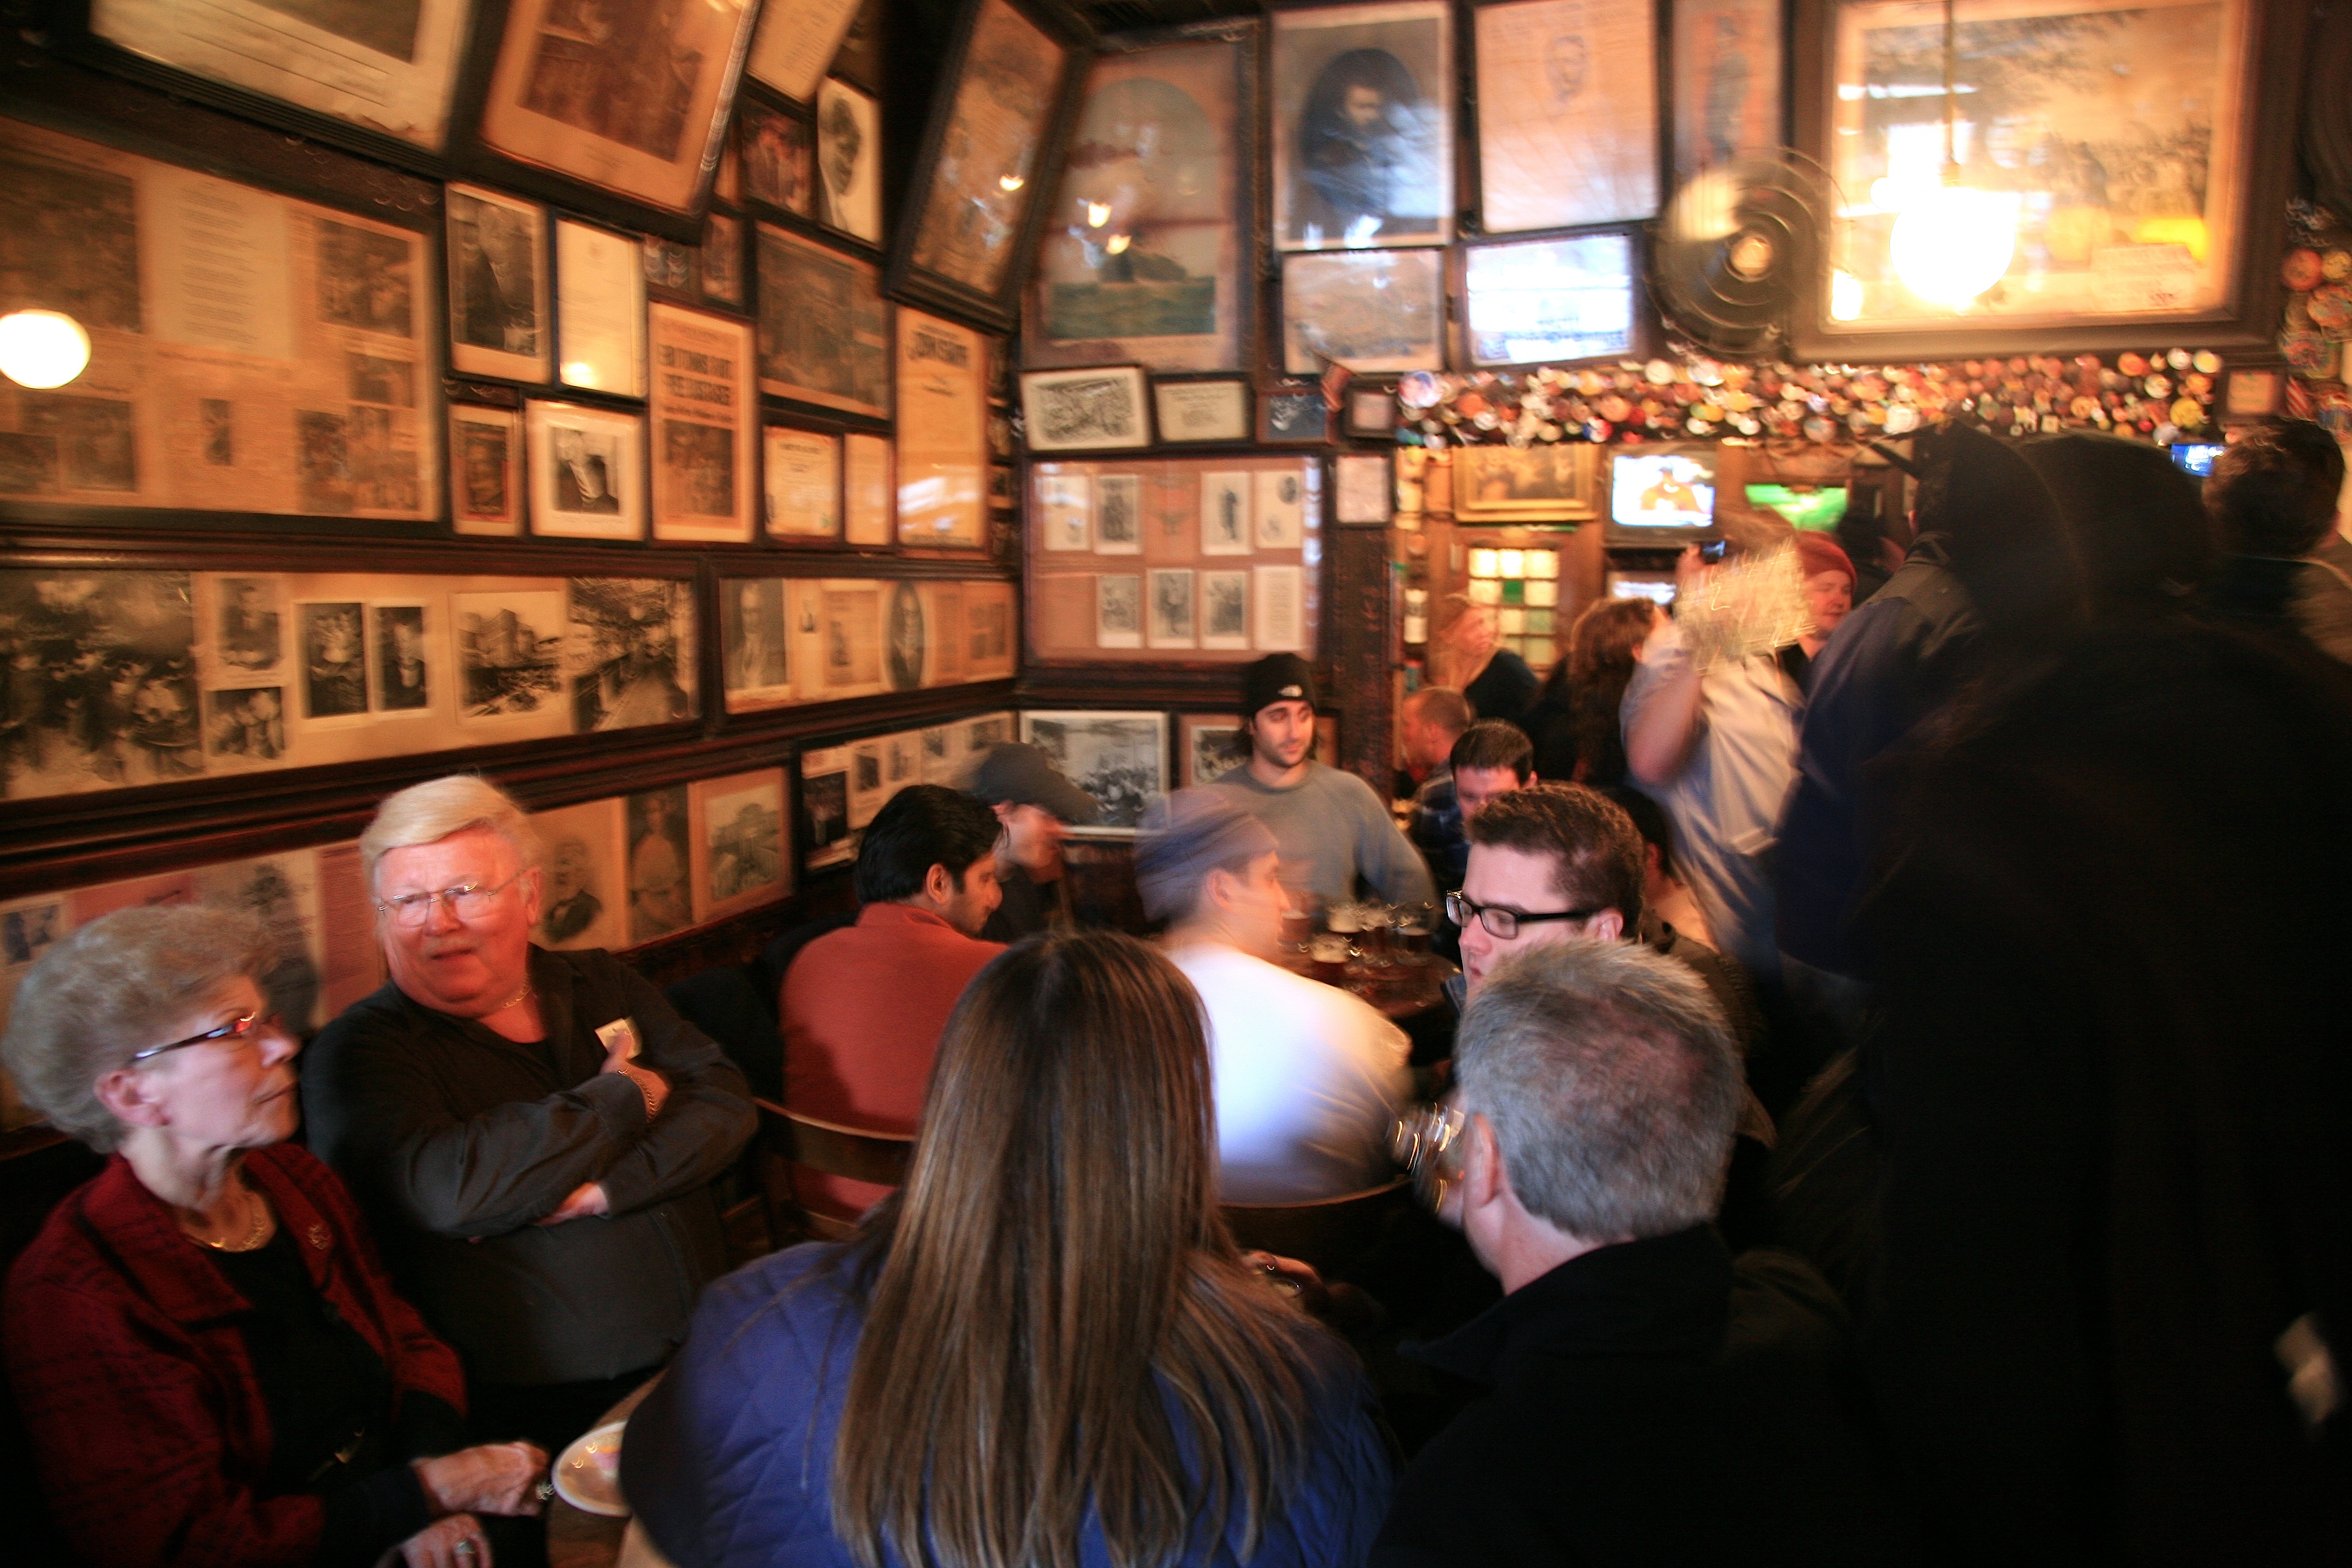
manhattan, bar, evening, meal, nyc, newyork, newyorkcity, ny, pub, eastvillage, tavern, mcsorleys, mcsorleysoldalehouse, irishtavern, historicbar